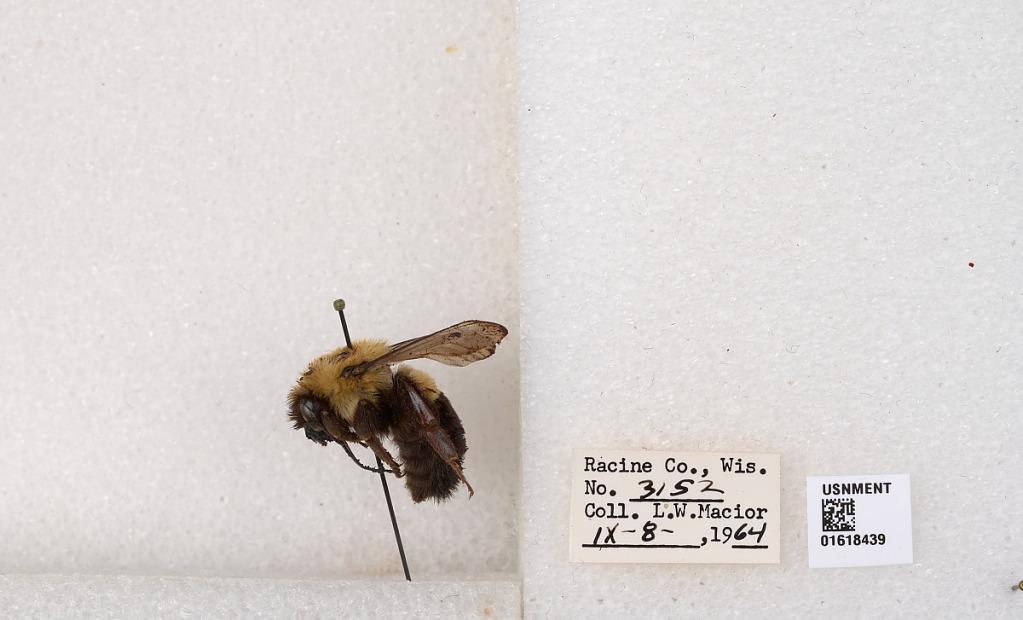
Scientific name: Bombus impatiens Cresson
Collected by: L. Macior
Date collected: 1964-9-8
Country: United States
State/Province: Wisconsin
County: Racine
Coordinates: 42.7299, -87.8123